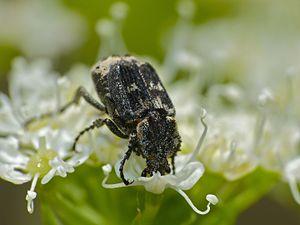
Valgus hemipterus, la Cétoine punaise ou Mini cétoine, est une espèce d'insectes coléoptères de la famille des Scarabaeidae. Anciennement elle appartenait à la sous-famille des Valginae. Dans les classifications récentes, elle est de la sous-famille des Cetoniinae et de la tribu des Valgini.